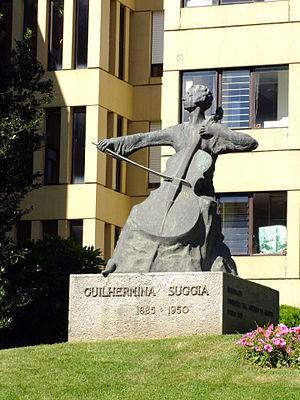
Guilhermina Suggia, est une violoncelliste portugaise. Elle étudie à Paris avec Pablo Casals et se forge une réputation internationale, devenant la première femme virtuose professionnelle de l'instrument. Elle passe de nombreuses années au Royaume-Uni, où elle est particulièrement célèbre. Elle prend sa retraite en 1939, mais donne des concerts en Grande-Bretagne. Son dernier a lieu en 1949, un an avant sa mort.